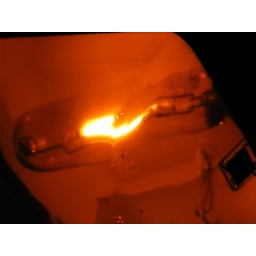
Shot of the street light infront of my house taken in 2008..